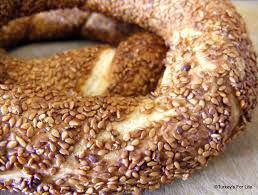
Yemek: simit